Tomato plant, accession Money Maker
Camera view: vertical (180 deg); turntable rotation: 150 degrees
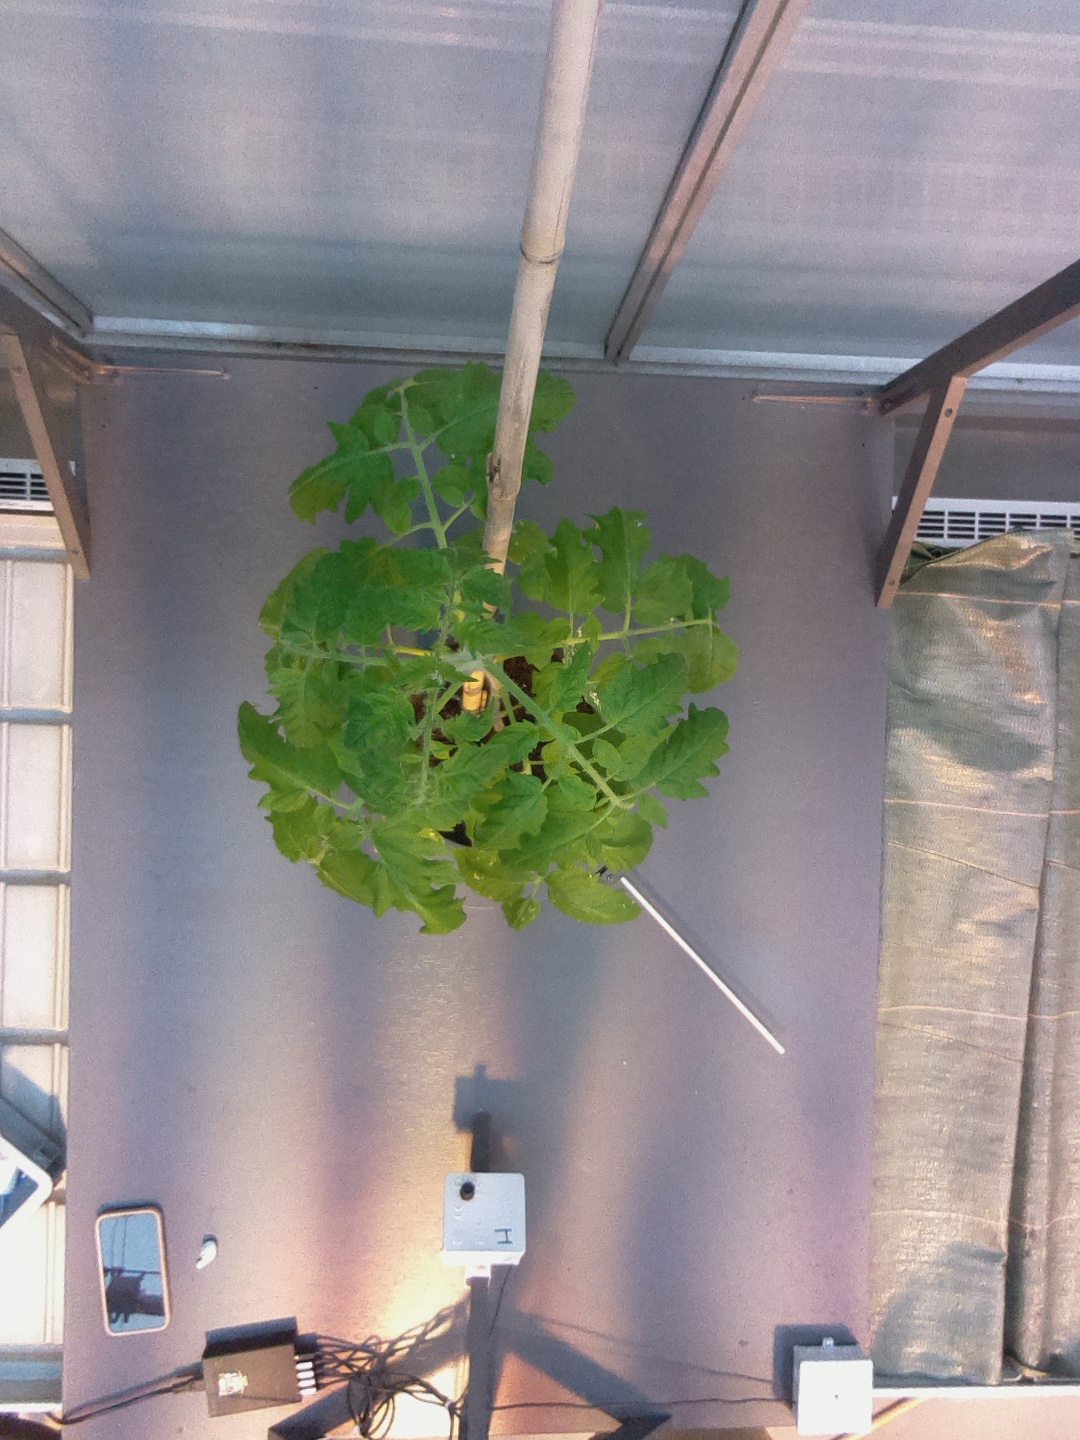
BBCH growth stage 53: 3 inflorescences visible